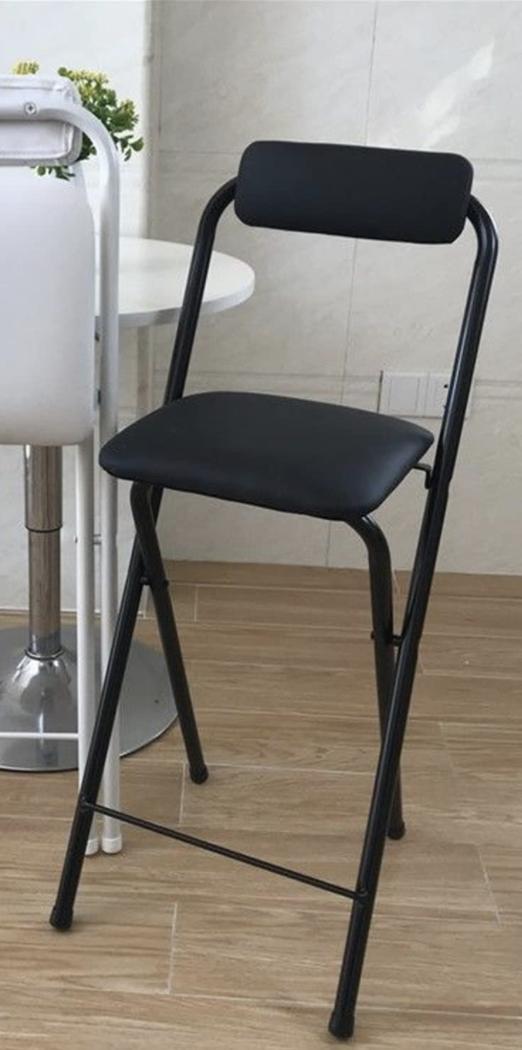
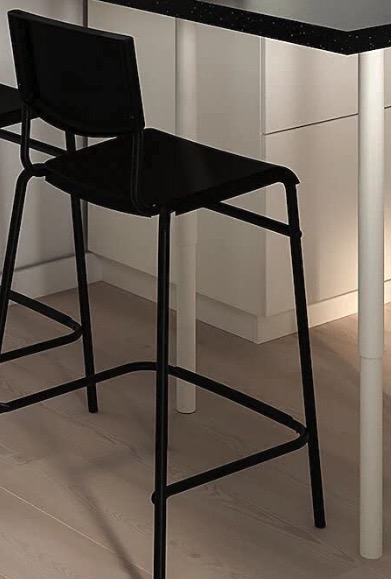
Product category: stool
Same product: no